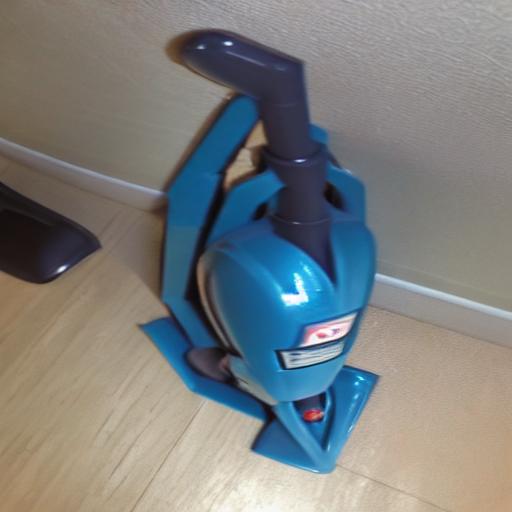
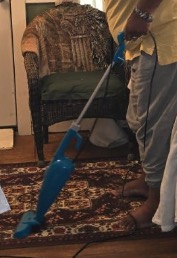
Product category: items_vacuum
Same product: no